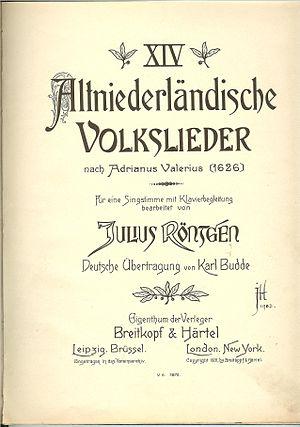
Adrianus Valerius, latinisation d’Adriaen Valéry, aussi Adriaen Valerius, né entre 1570 et 1575 à Middelbourg et mort le 27 janvier 1625 à Veere, est un poète et compositeur de la république des Sept Pays-Bas. De nos jours, Valerius est surtout connu pour ses poèmes traitant de la vie bourgeoise et du patriotisme, et ses chansons de gueux sur la guerre de Quatre-Vingts Ans.